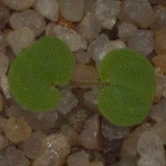
Label: smallflowered_cranesbill